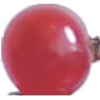
Label: Redcurrant 1